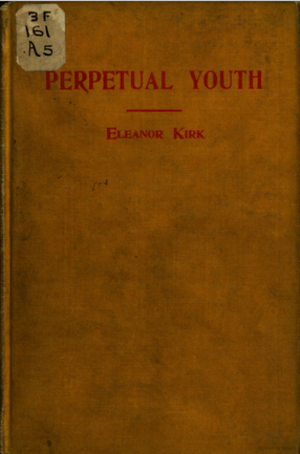
Eleanor Maria Easterbrook Ames, surnommée Nellie, née le 7 octobre 1831 à Warren et morte en 1908, mieux connue sous le nom de plume d'Eleanor Kirk, est une écrivaine américaine du XIXᵉ siècle et militante pour les droits des femmes. Elle est l'auteur de plusieurs livres et d'un magazine intitulé Eleanor Kirk's Ideas. Elle est également une collaboratrice régulière de l'hebdomadaire The Revolution fondé par Susan B. Anthony et Elizabeth Cady Stanton, ainsi que de Packard's Monthly.